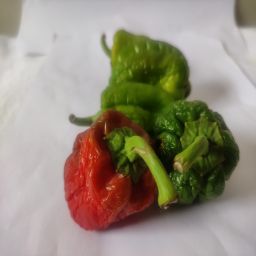
Crop: Bell Pepper
Quality: Old